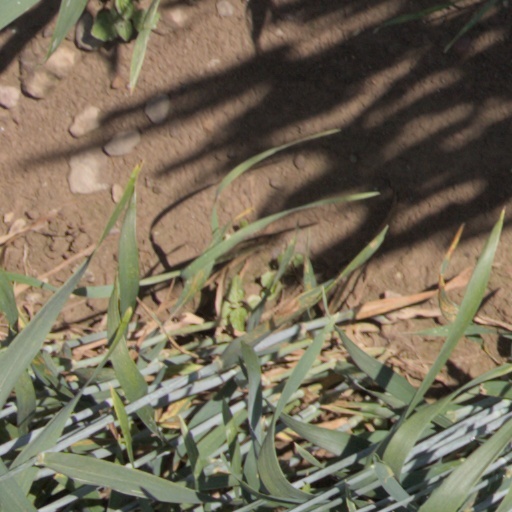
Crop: wheat